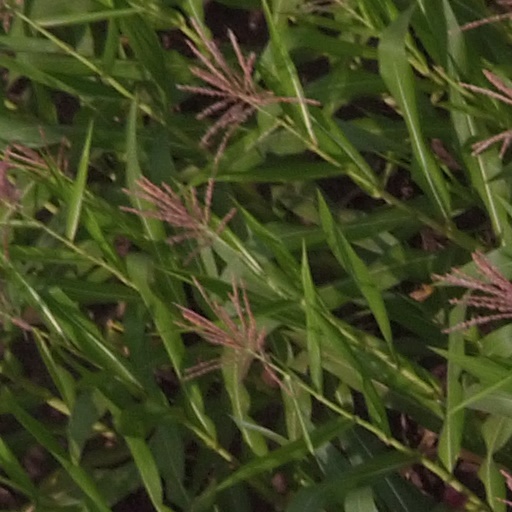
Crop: maize; corn